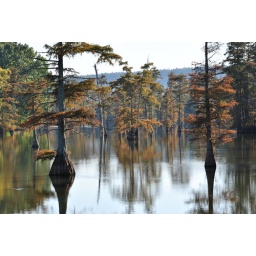
This little lake near the river north of Mayflower is full of cypress trees.